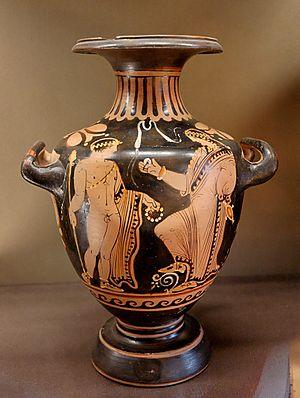
Satyre et femme. Hydrie à figures rouges, 360-350 av. J.-C. Provenance